Brammibal's Donuts

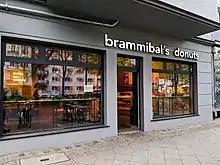
One of the chain's donut shops

Brammibal's Donuts is a chain of thirteen vegan cafés selling donuts in Berlin and Hamburg, Germany. It is the first such chain in Europe.